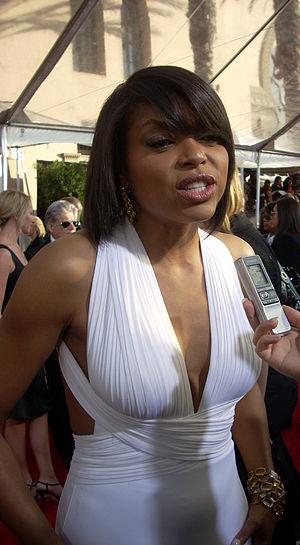
Taraji Penda Henson est une actrice, chanteuse et auteure américaine, née le 11 septembre 1970 à Washington, D.C..